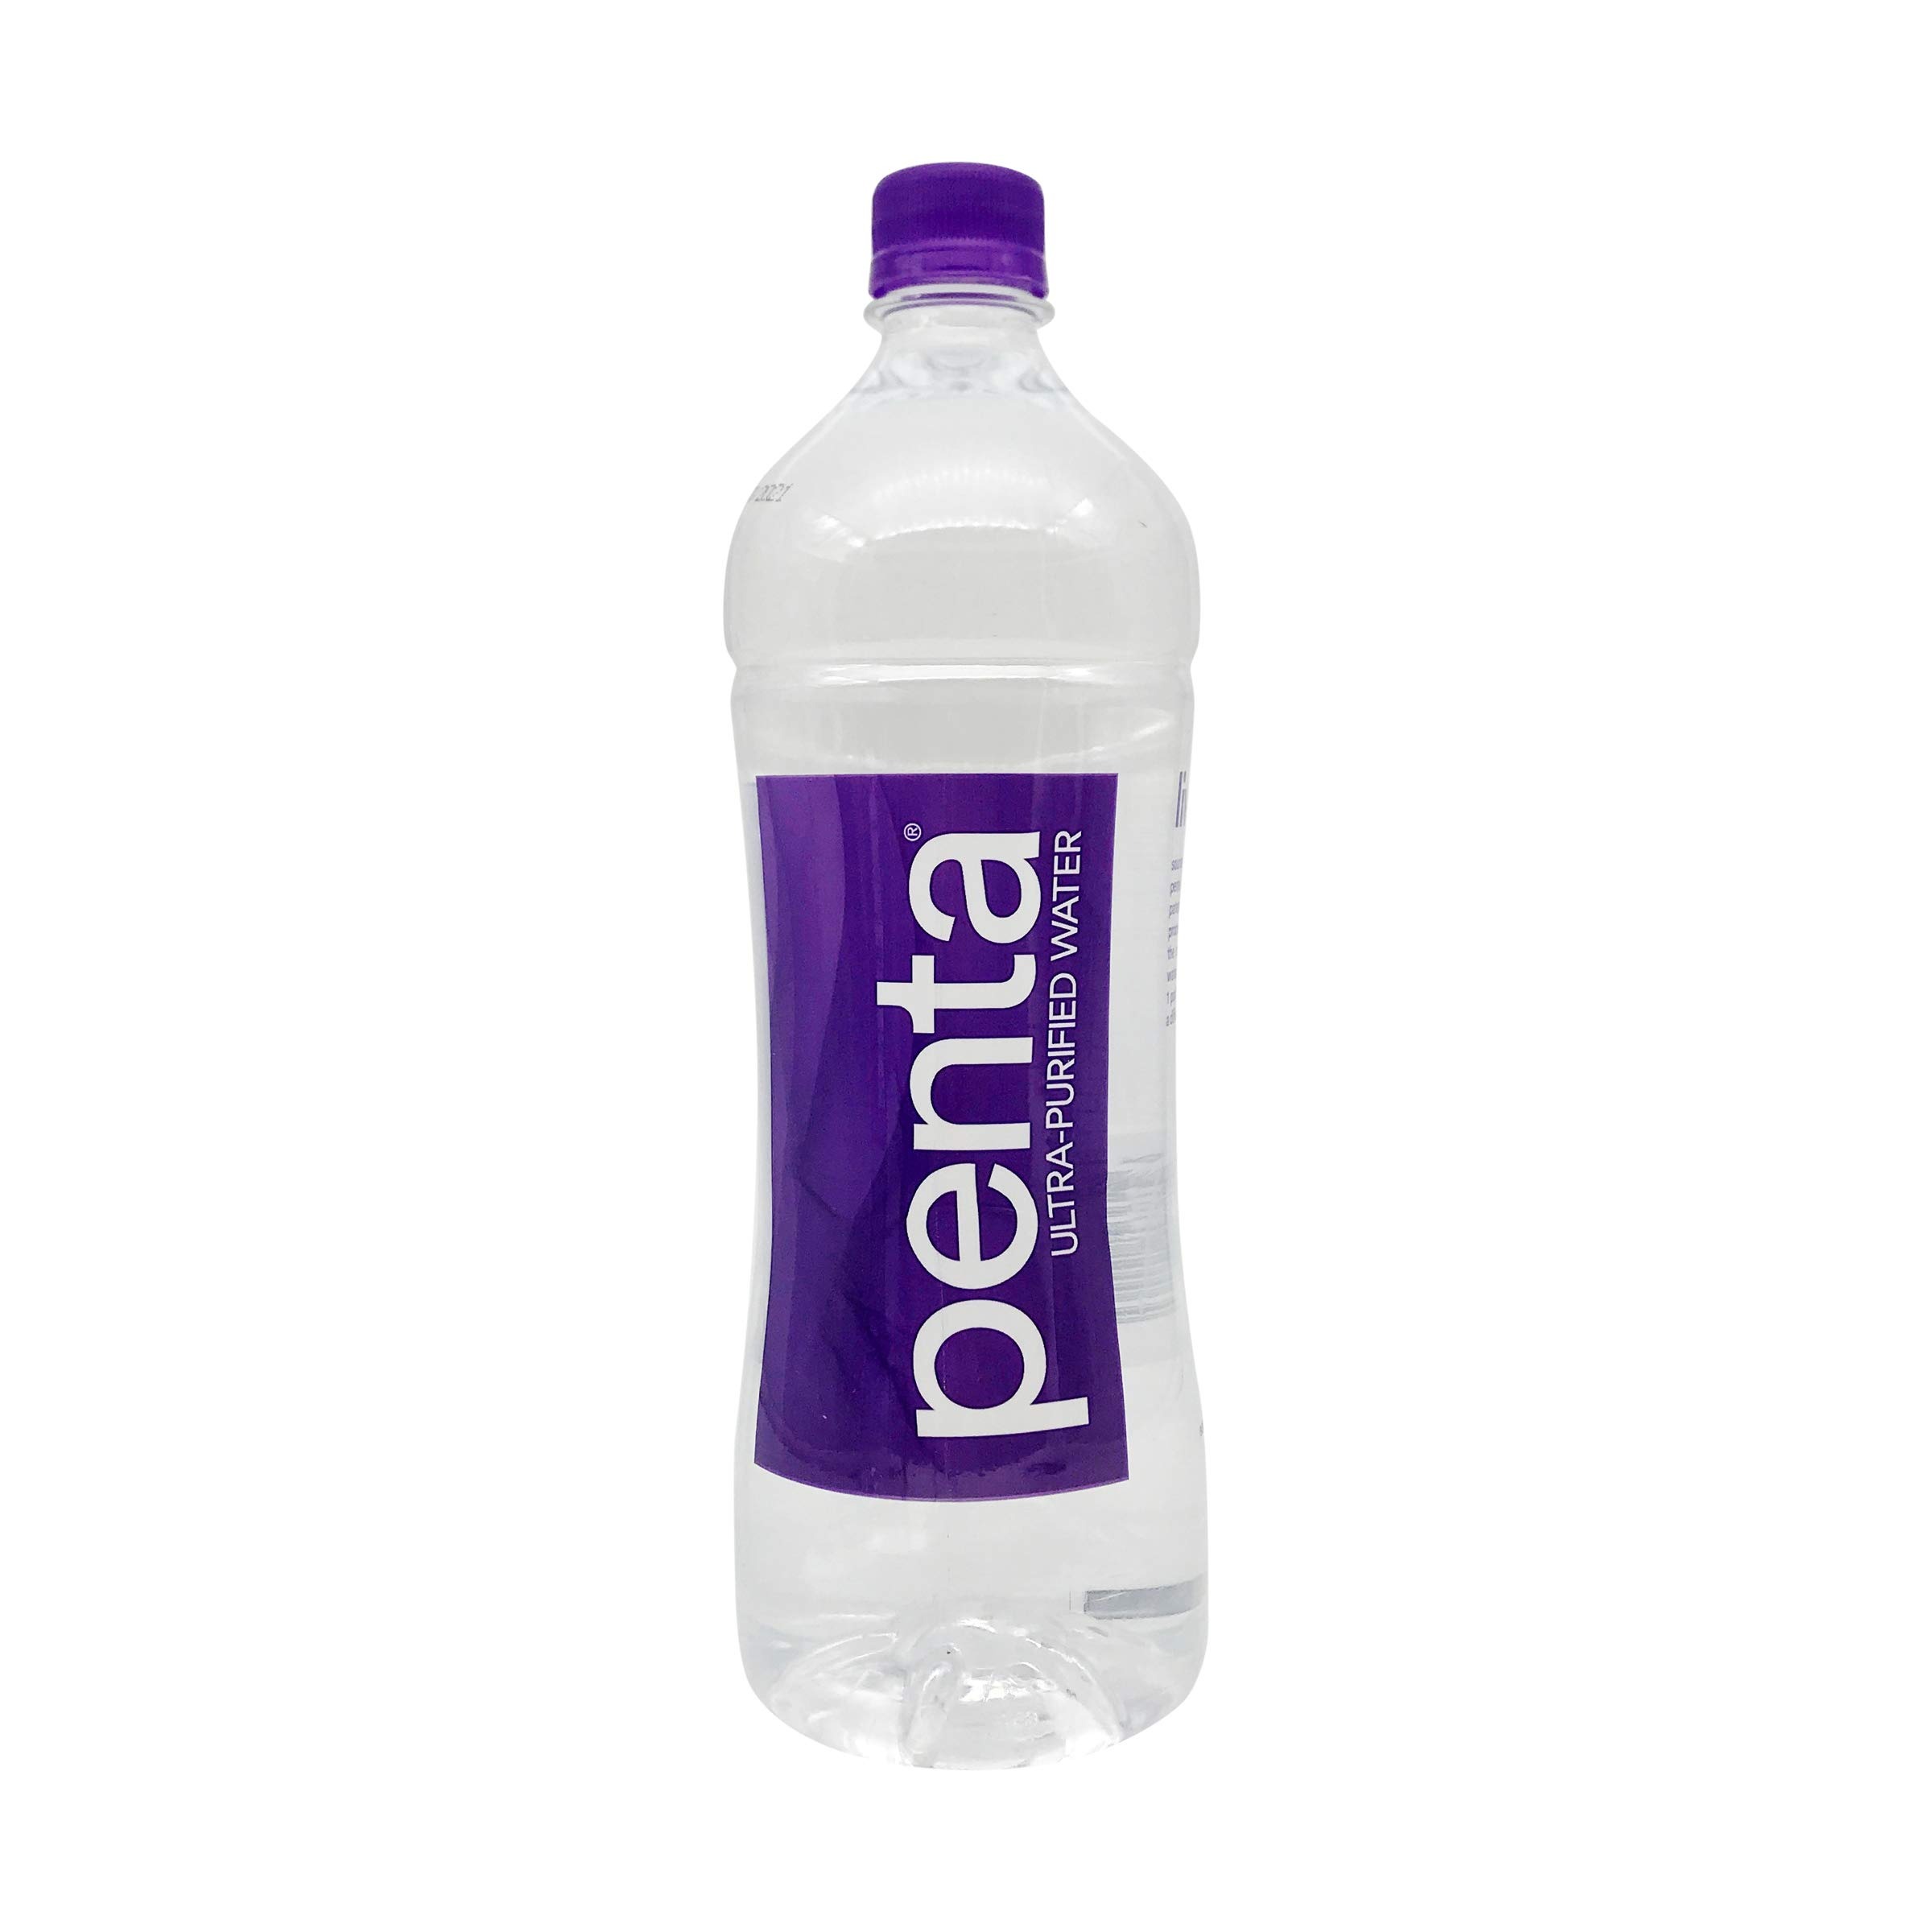
Item Name: Penta, ULiter Bottlea-Purified Water, 1 Liter Bottle
Bullet Point 1: Item Package Length: 6.35cm
Bullet Point 2: Item Package Width: 8.382cm
Bullet Point 3: Item Package Height: 27.432cm
Bullet Point 4: Item Package Weight: 0.997 kg
Value: 33.8
Unit: Fl Oz

Price: 50.58